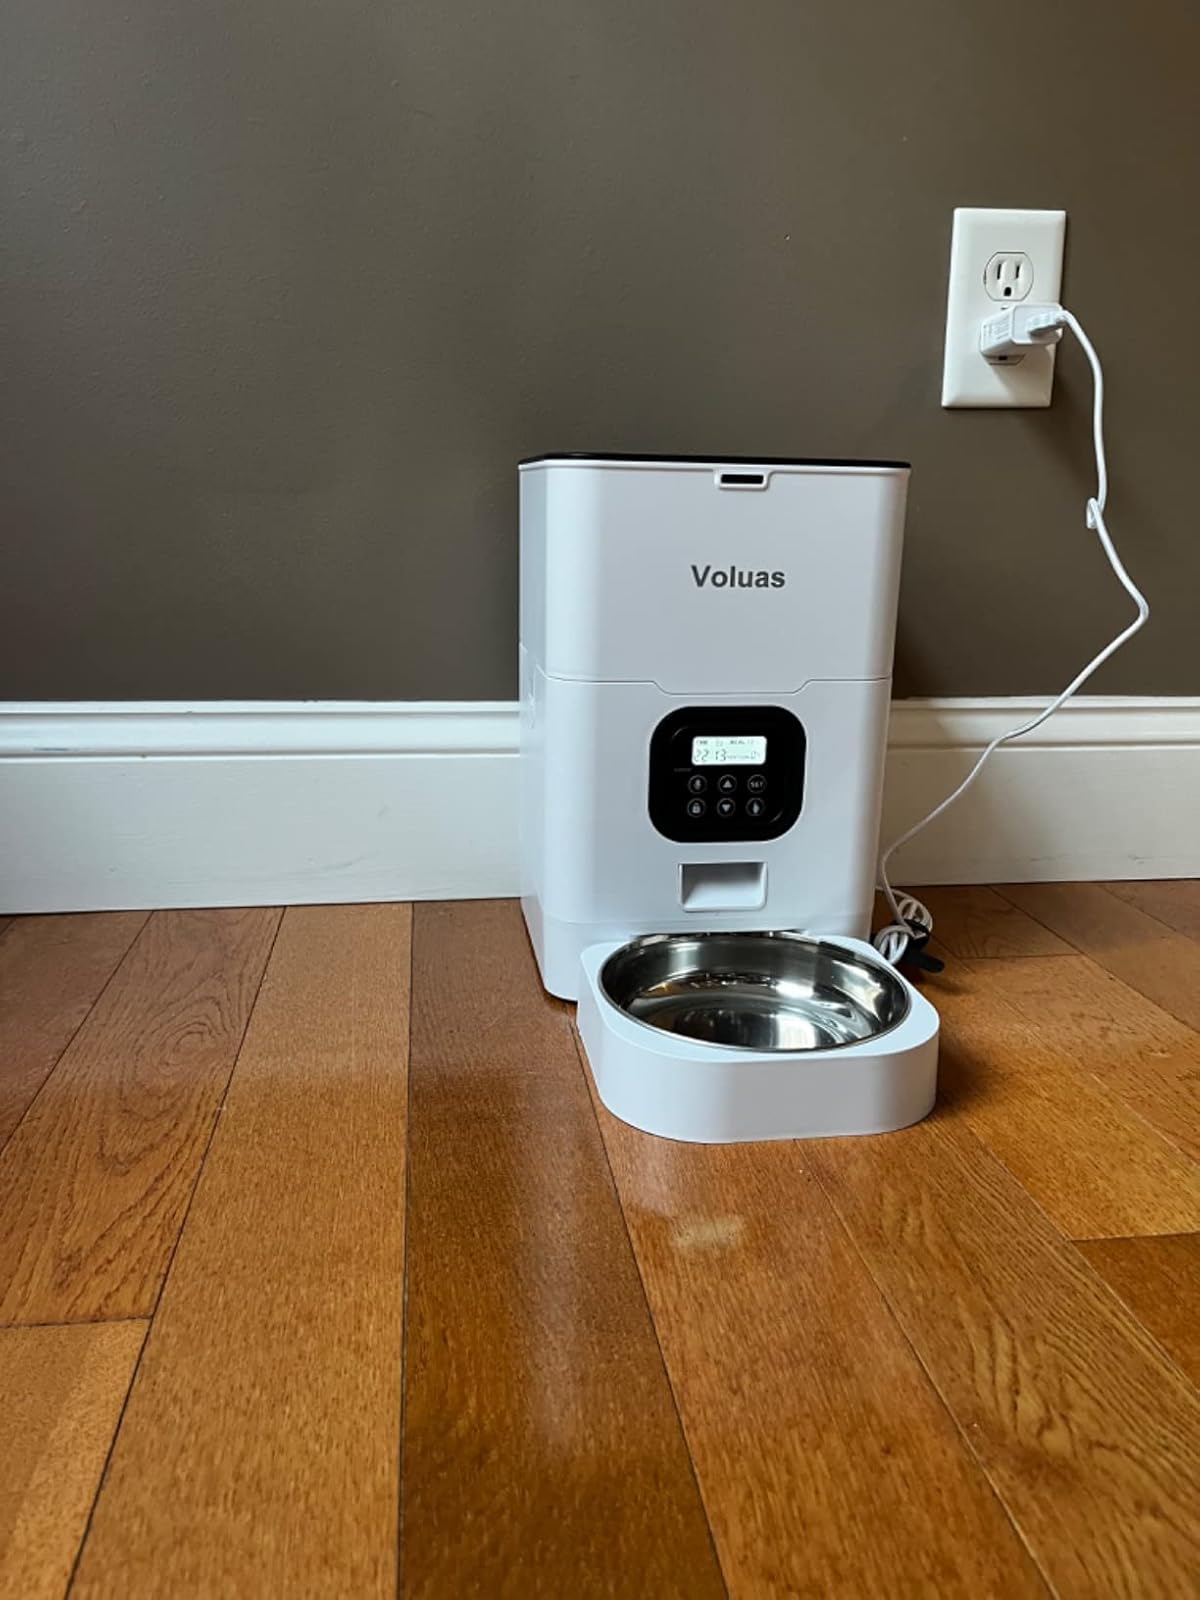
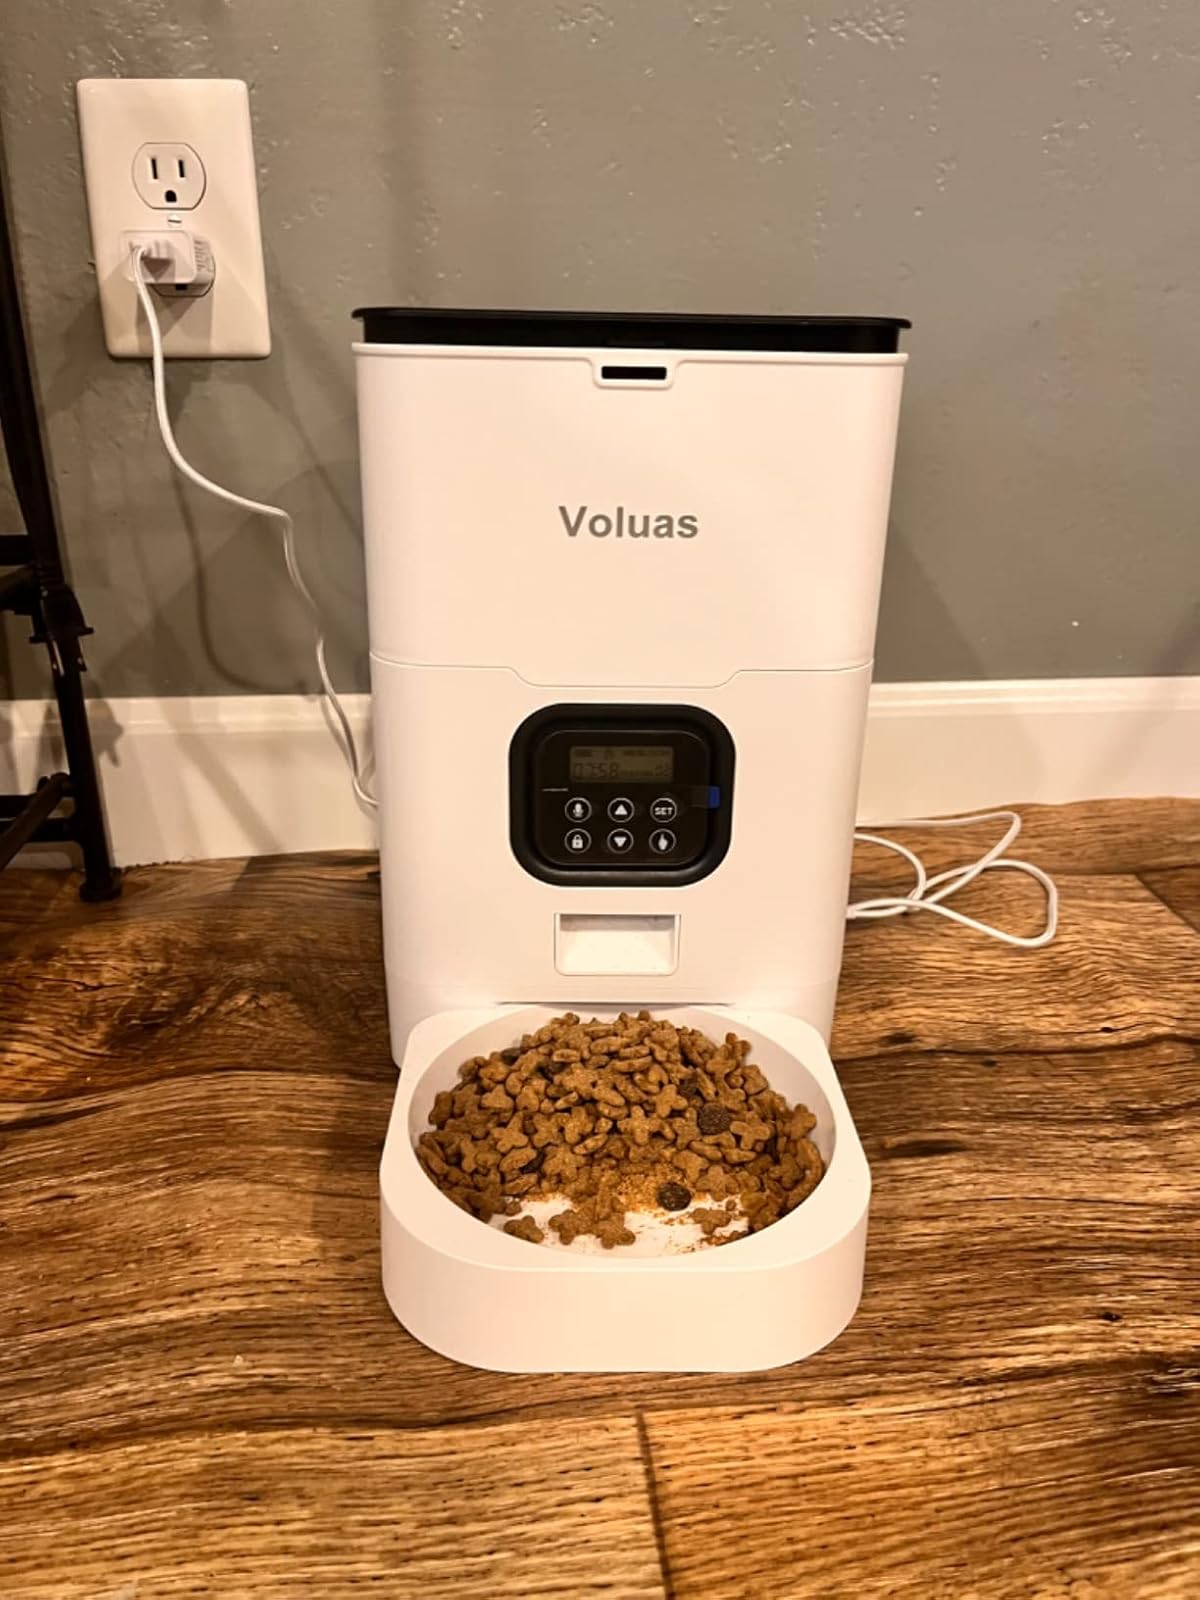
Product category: items_feeder
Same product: yes